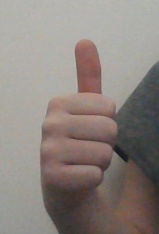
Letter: aleff